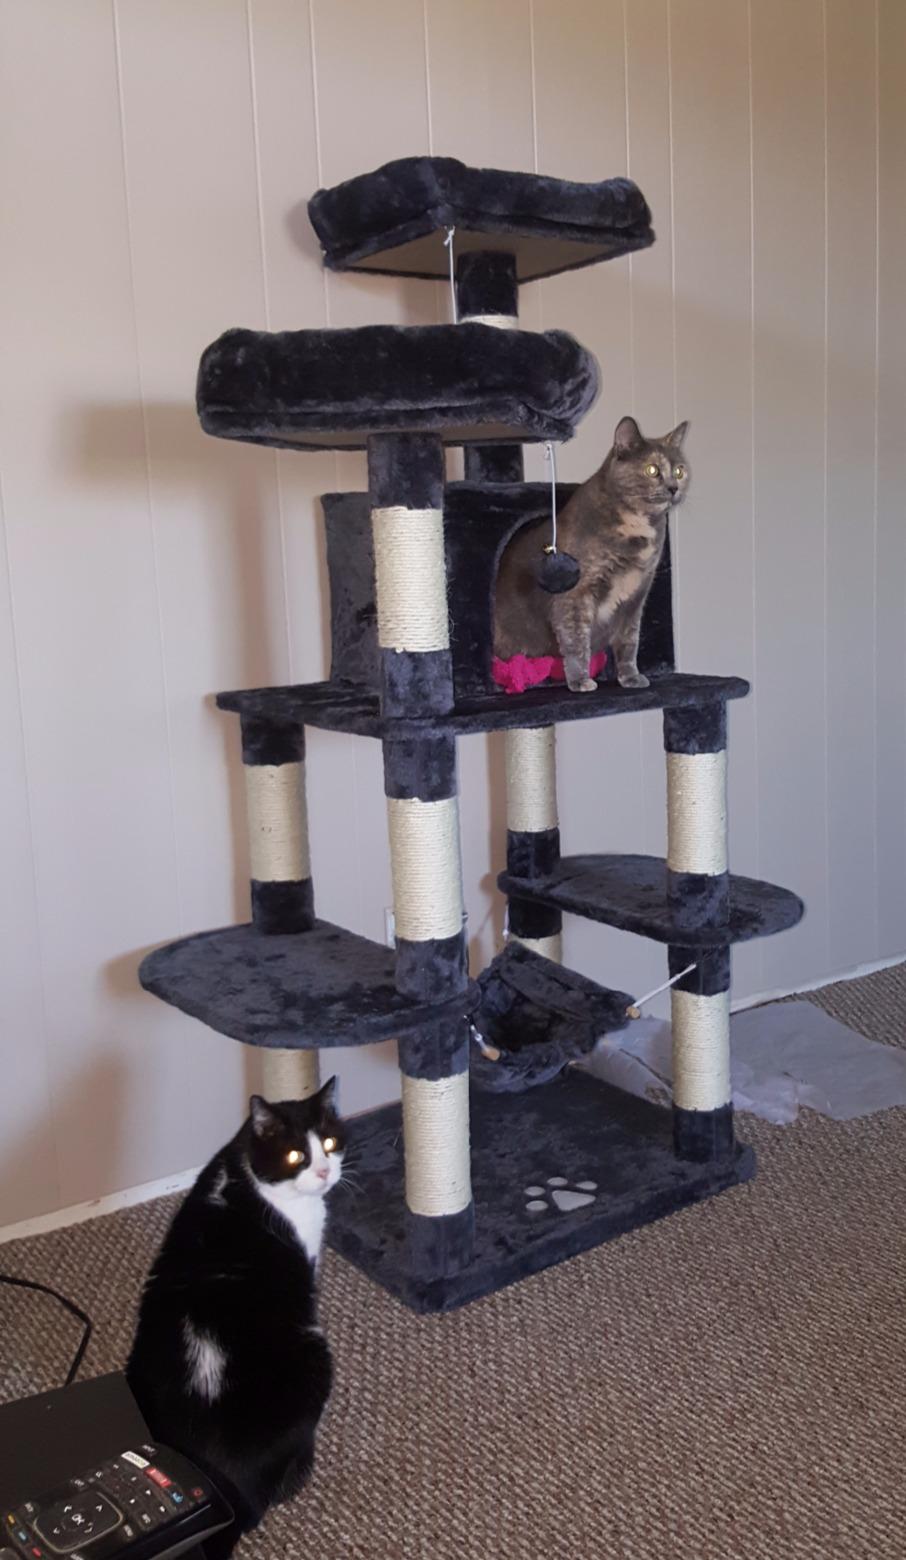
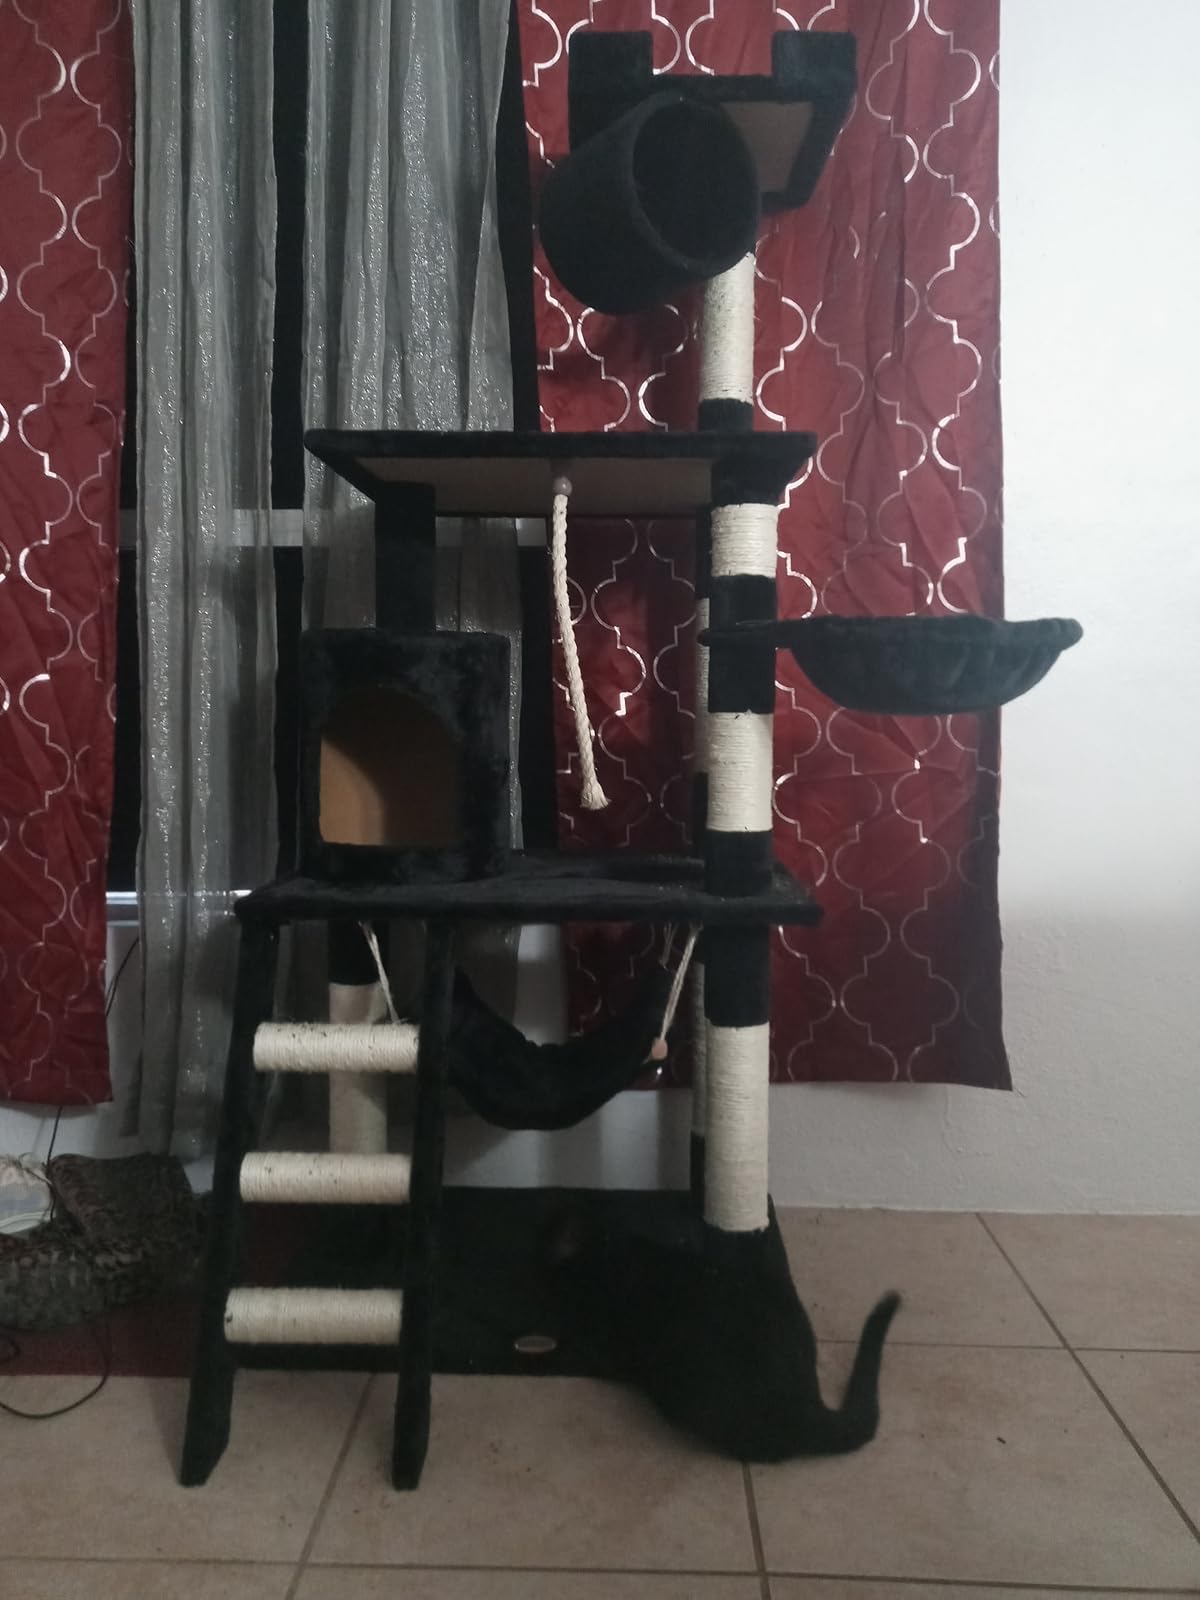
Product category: items_cat tree
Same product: no